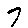
Label: 7